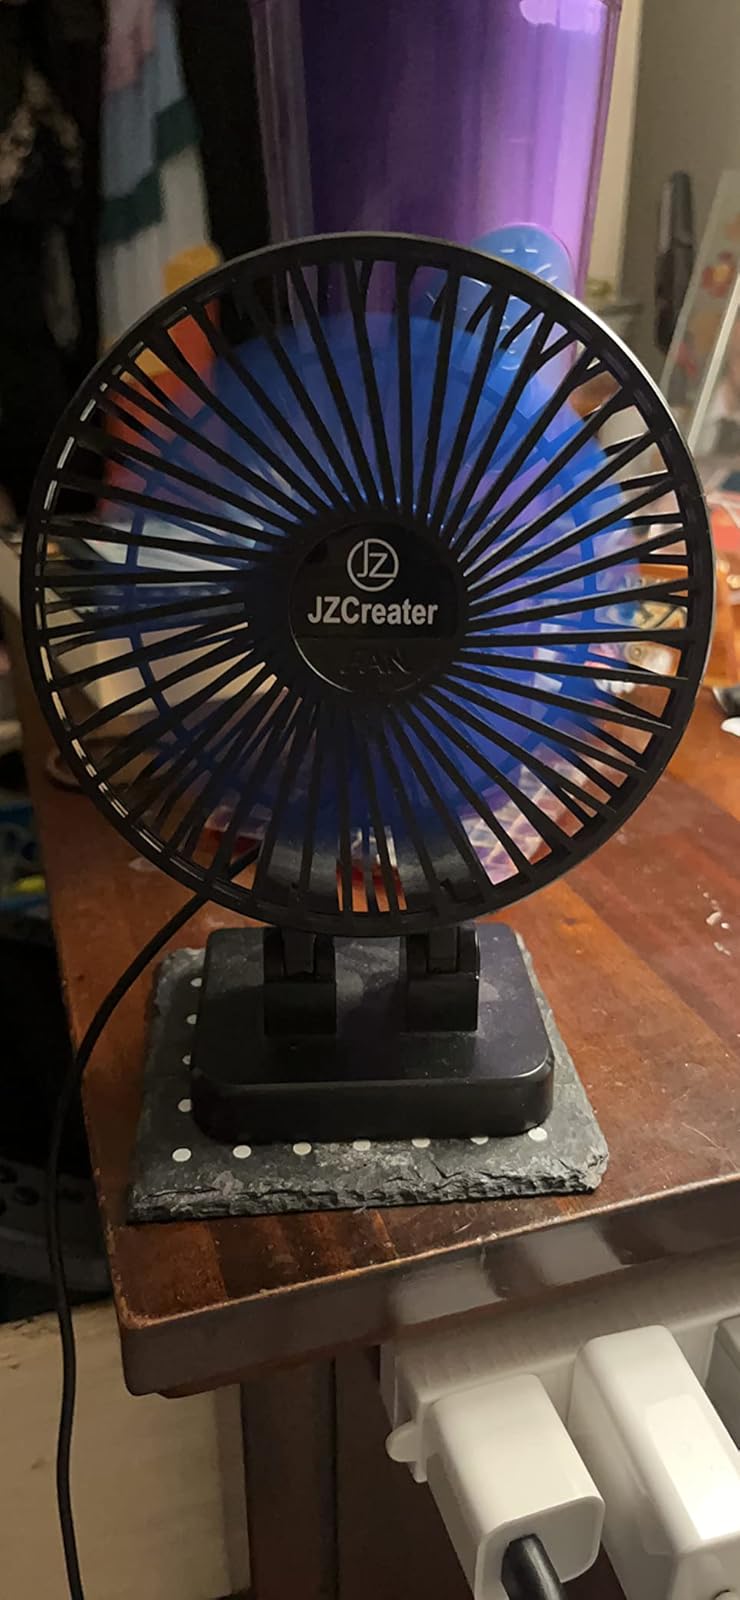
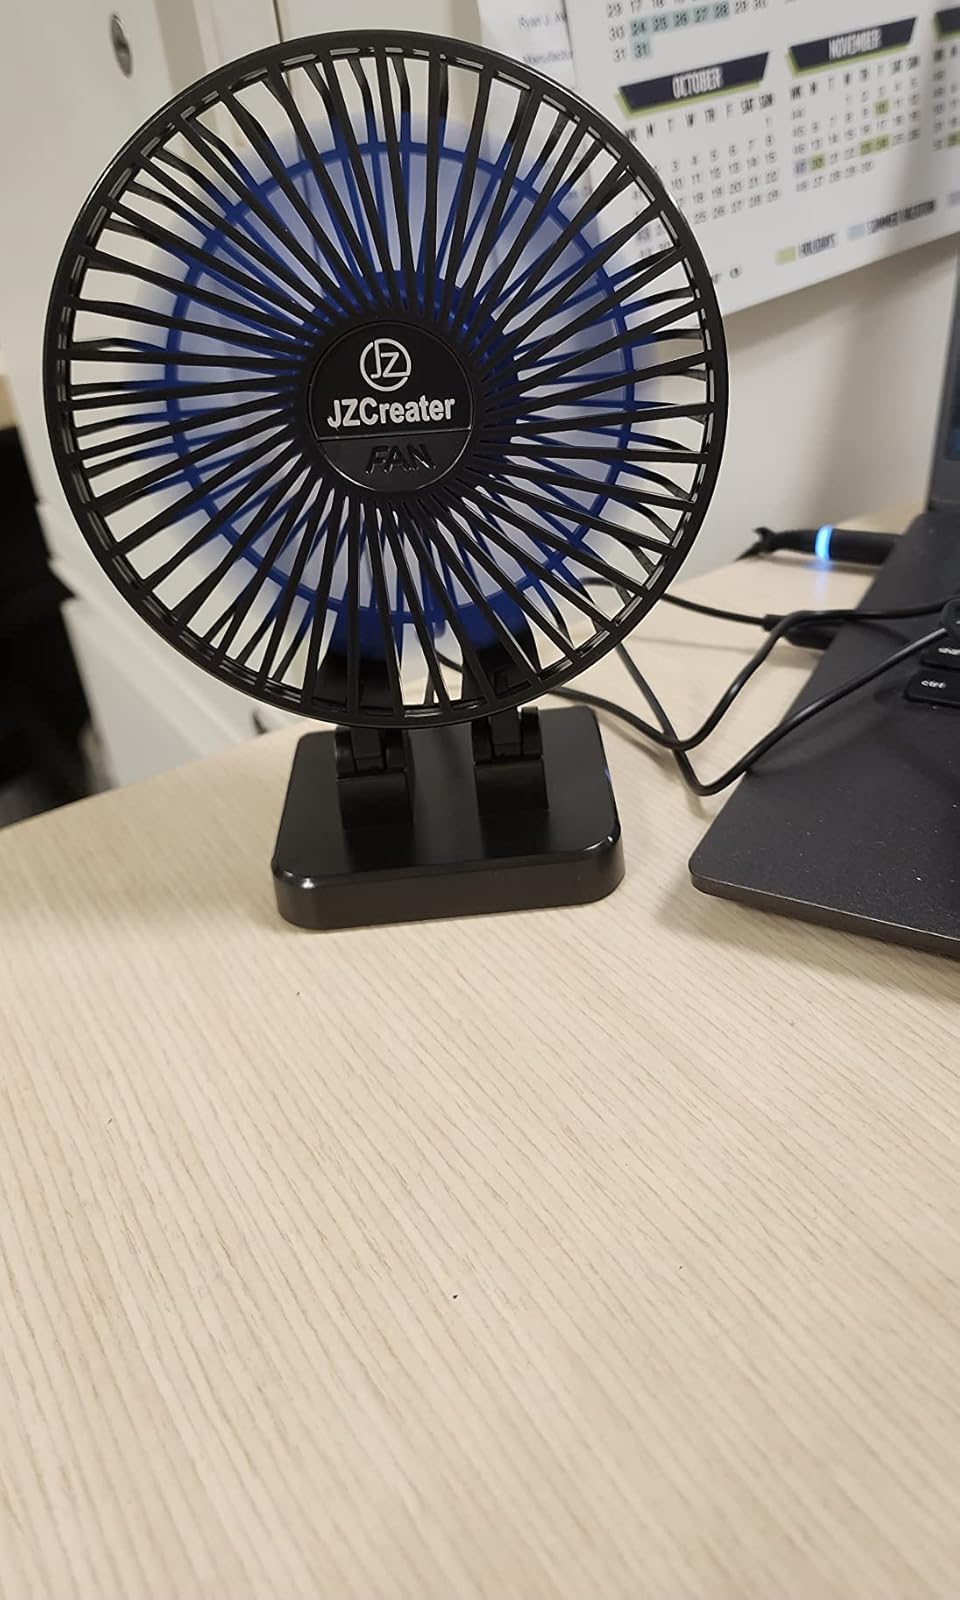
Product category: fan
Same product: yes